Roadex Project

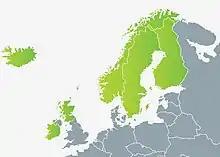
Map of the ROADEX countries

It has now been running for 22 years and has become a centre of information for all things concerning the management of rural roads. Its website averages over 5,000 hits per month from around the world seeking information and strategies for dealing with issues of poorly performing roads, including Banked turns, Cross slopes, traction, Drainage gradients, and in the European Campaign for Safe Road Design.